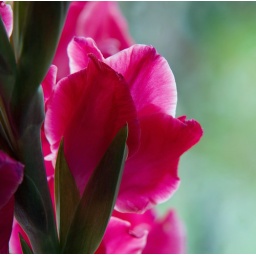
Our house is so often covered in flowers.I liked the way the pink was picked out by the light beyond here.